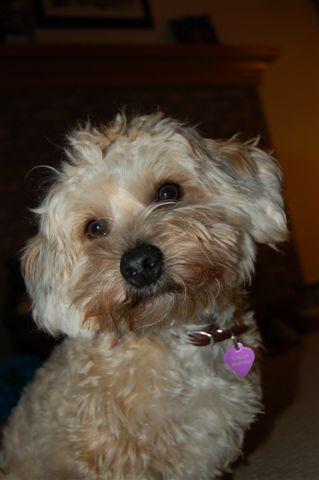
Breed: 361-n000123-Shih_Tzu